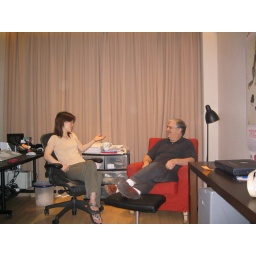
in china, helen explains, a home office like this is coveted by many!